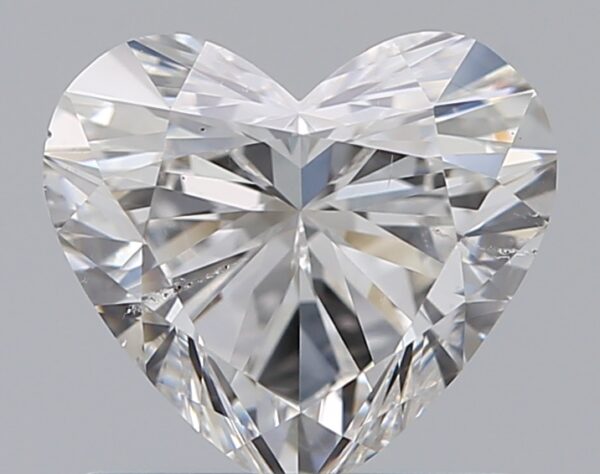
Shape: heart
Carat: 1
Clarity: SI1
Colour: F
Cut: EX
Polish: EX
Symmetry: EX
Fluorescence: F
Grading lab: GIA
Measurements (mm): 6.31 x 6.96 x 3.92